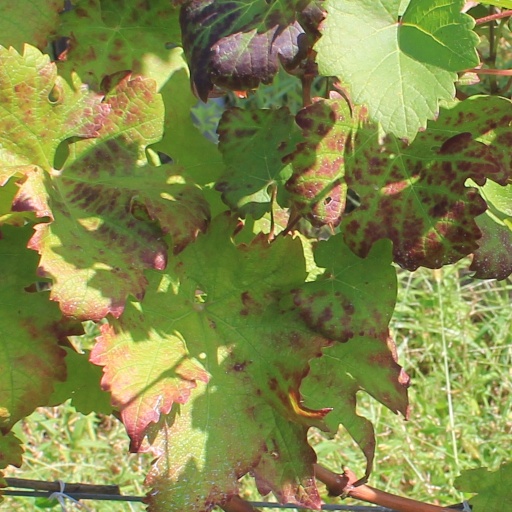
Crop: grape